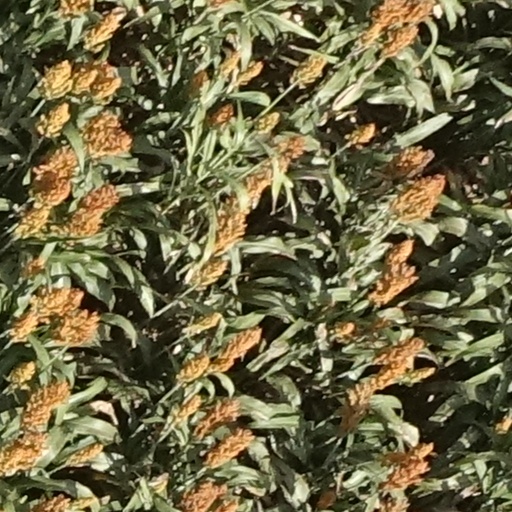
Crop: sorghum